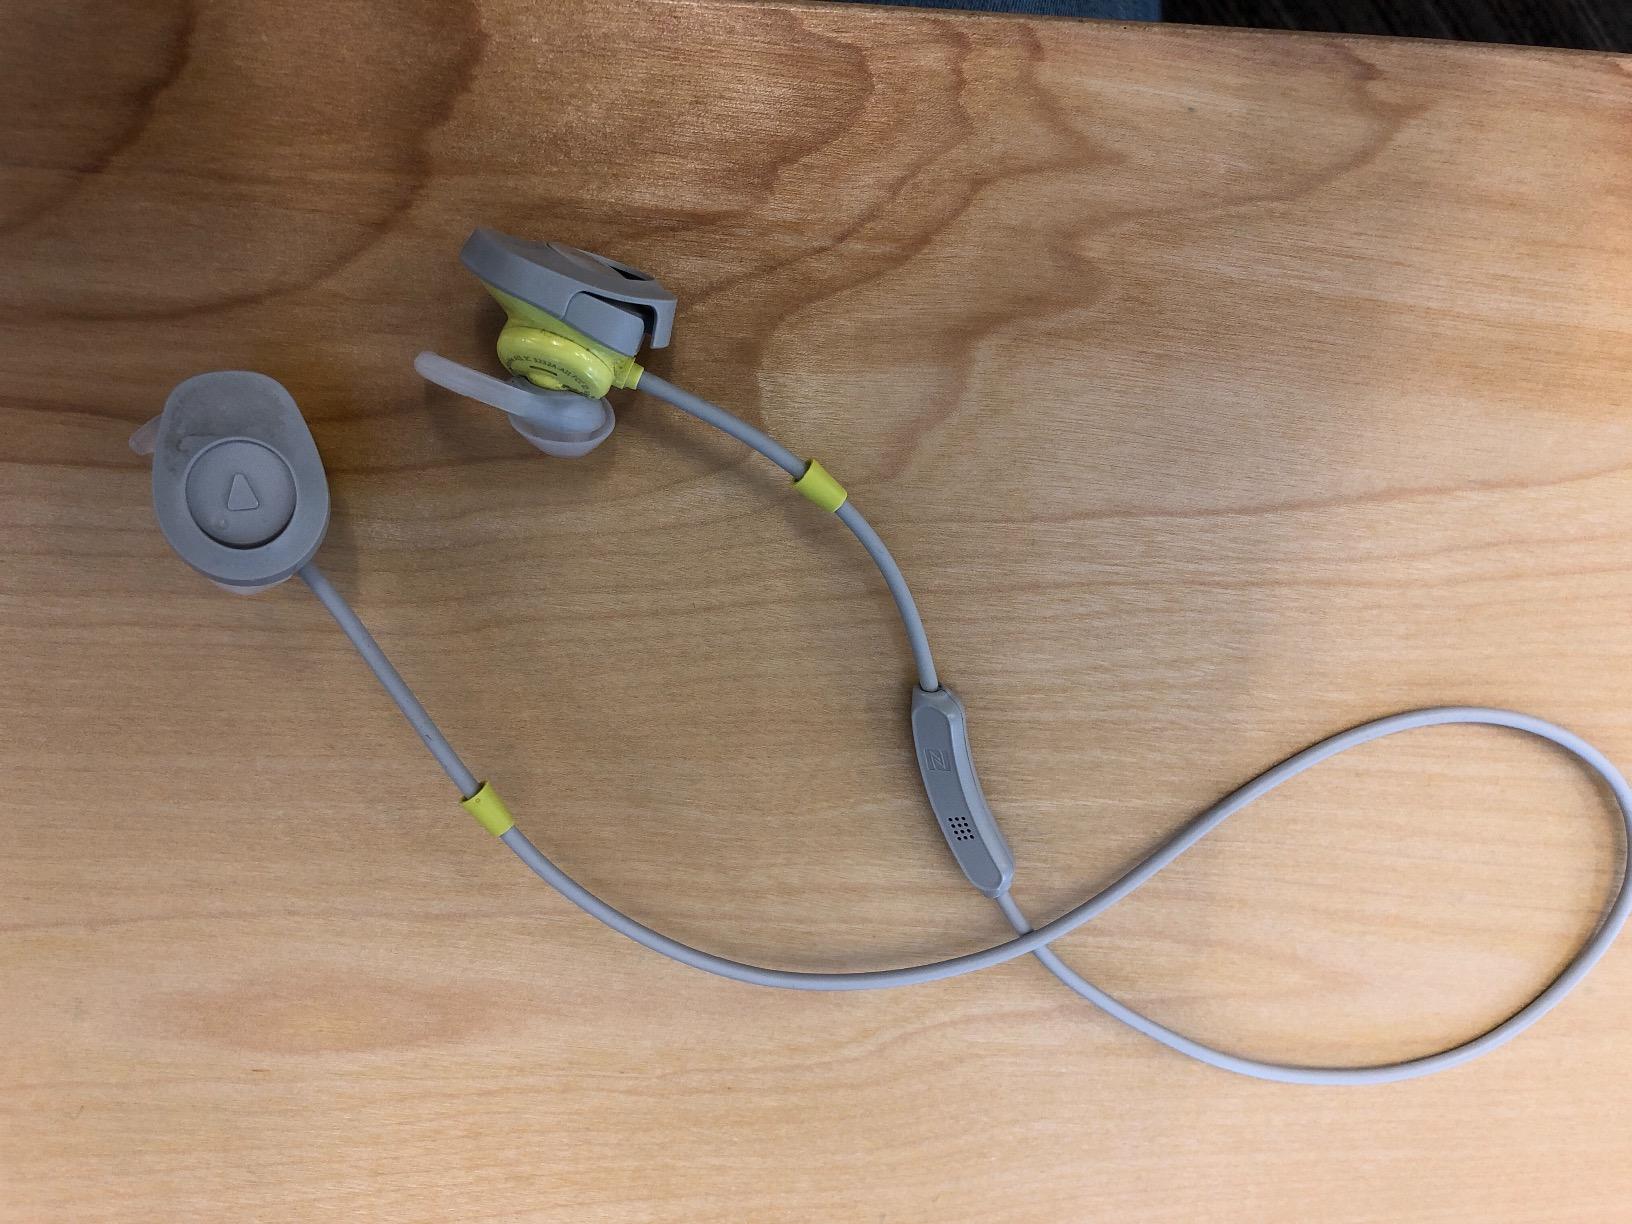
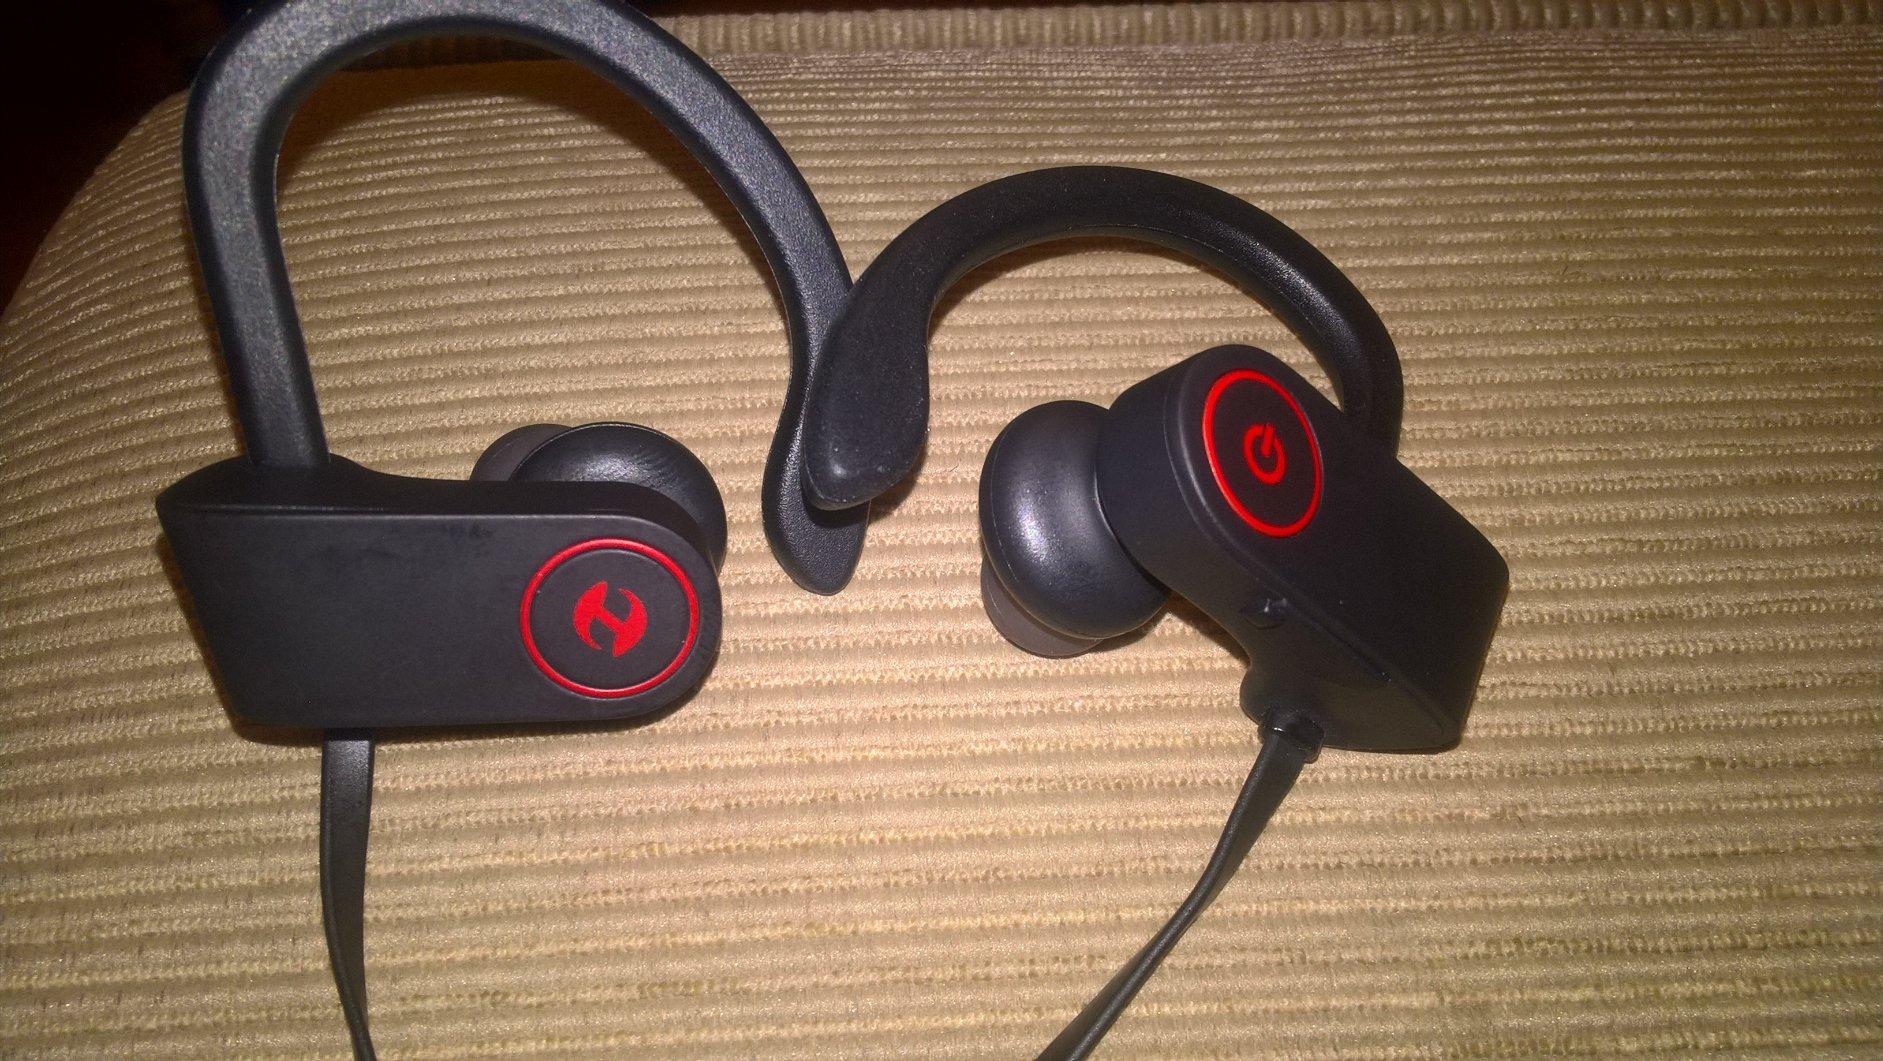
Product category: headphones
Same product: no